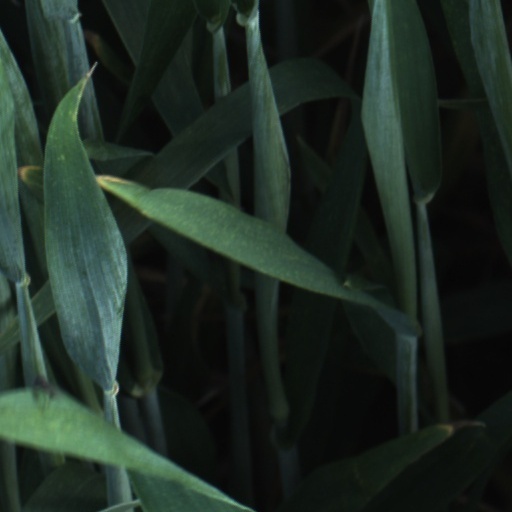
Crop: wheat